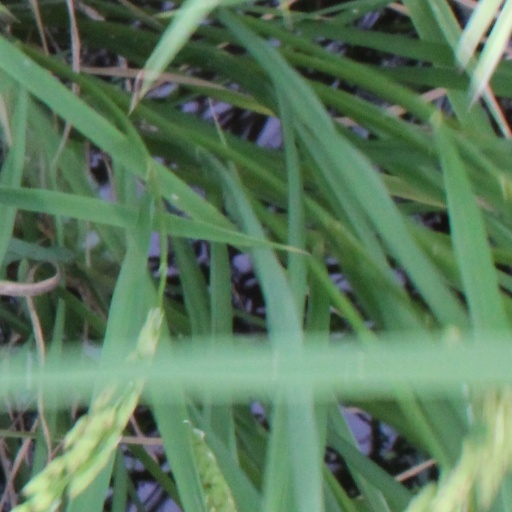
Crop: rice